John Conyers

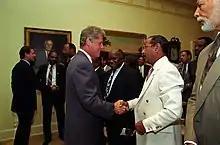
Conyers shaking hands with President Bill Clinton in 1993

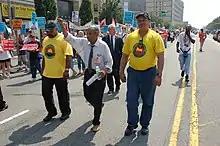
Conyers at an anti-war march in Newark, New Jersey, in 2007

According to the "National Journal", Conyers has been considered, with Pete Stark, John Lewis, Jim McDermott, and Barbara Lee, to be one of the most liberal members of Congress for many years. Rosa Parks, known for her prominent role in the Montgomery, Alabama bus boycott, moved to Detroit and served on Conyers's staff between 1965 and 1988.